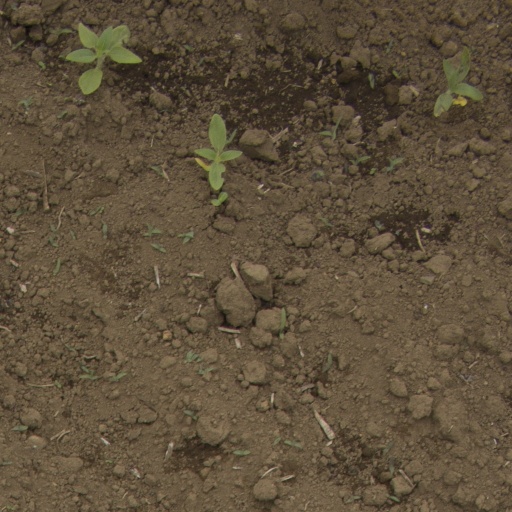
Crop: Jerusalem artichoke